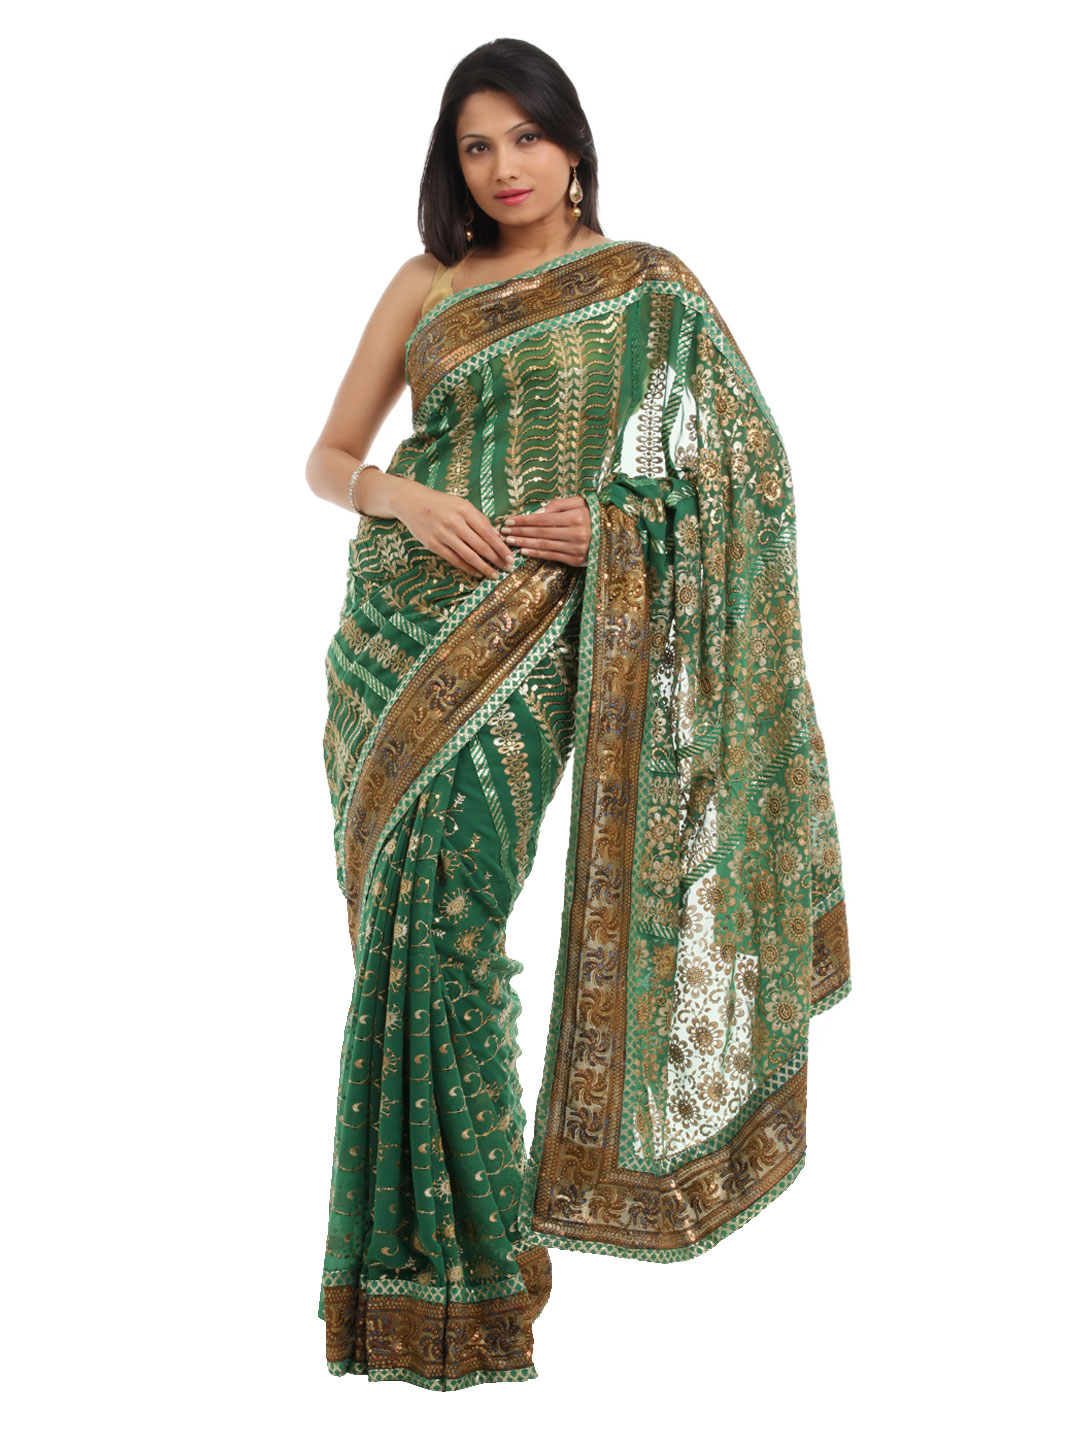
FNF Green Wedding Collection Sari
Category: Apparel / Saree / Sarees
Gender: Women
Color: Green
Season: Summer 2012
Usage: Ethnic